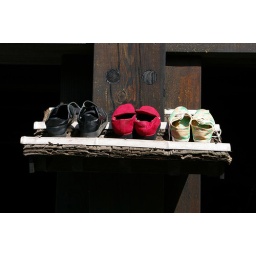
A very small roof section was used to place shoes outside a house in Kurokawa.